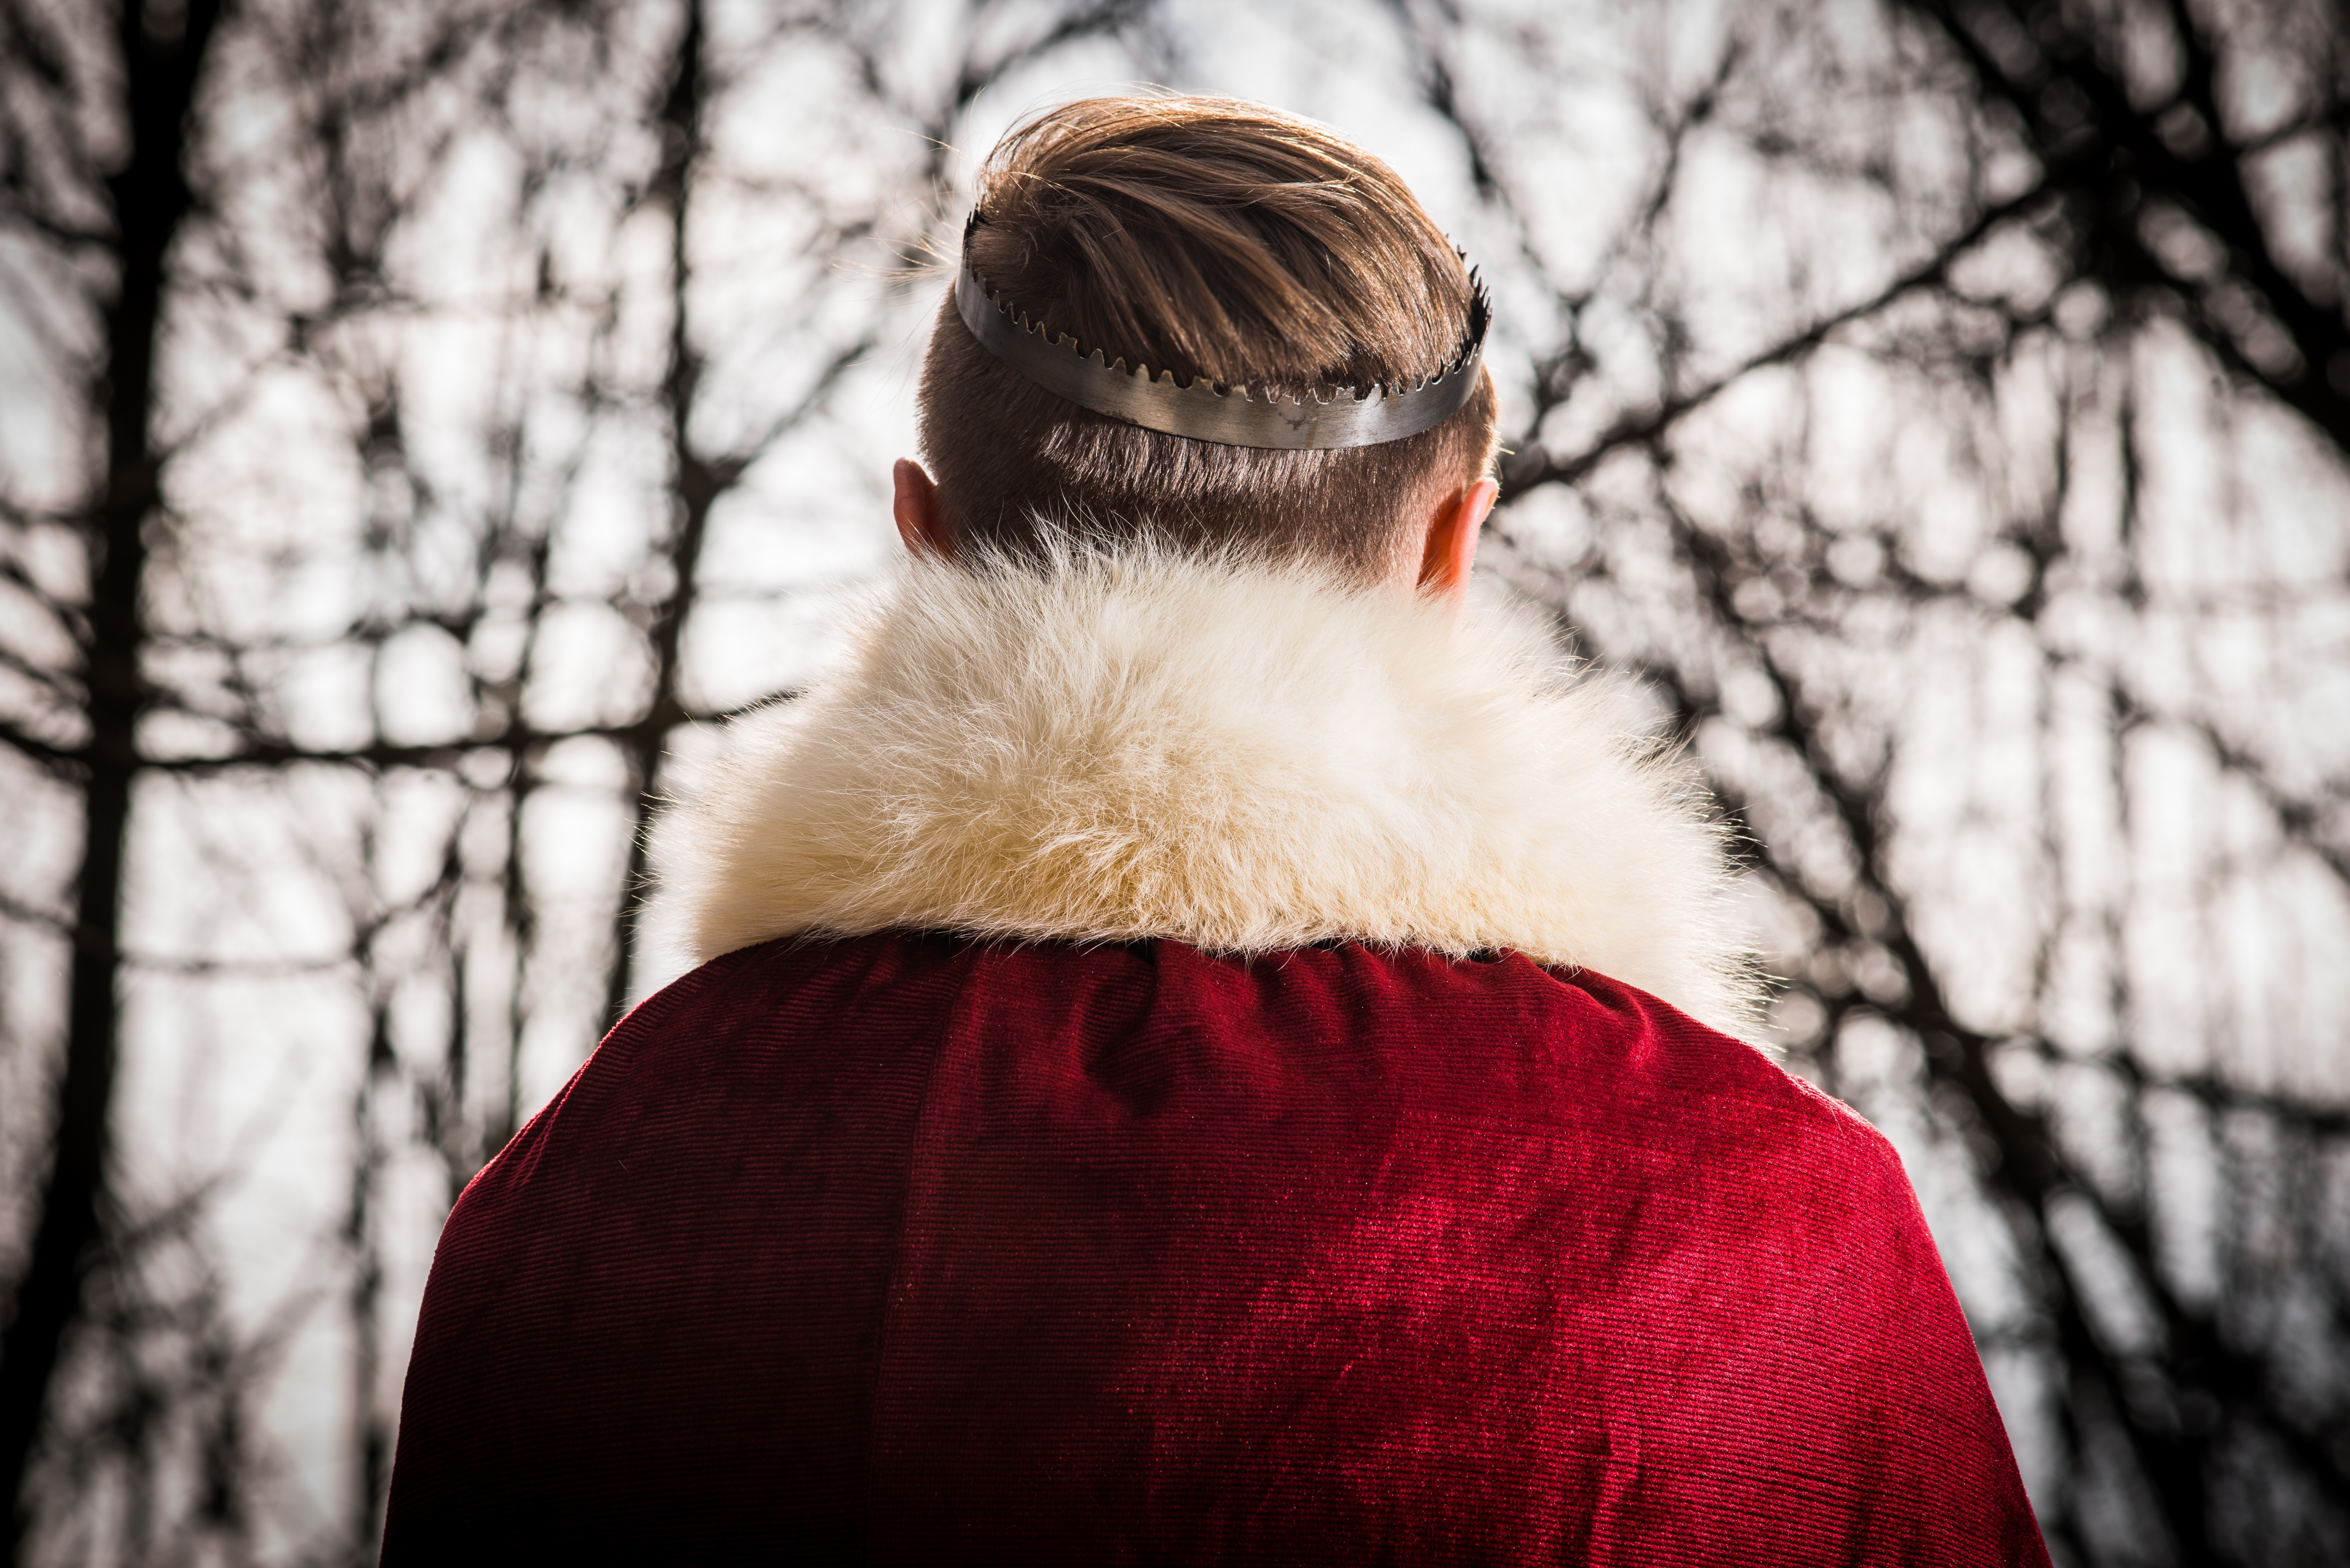
snow, cold, winter, hair, fur, portrait, coat, young, spring, red, color, season, collar, crown, elegance, facial hair